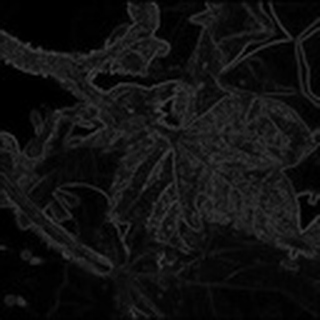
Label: cotton_aphids